Capture of Wytschaete

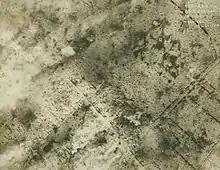

The German front line regiments in the (Wytschatete arc/salient) held areas wide with one (the , battle battalion) forward, a second (readiness battalion) in support and the third (rest battalion) in reserve back. About posts per regimental sector were dispersed around the defensive zone. The German defence was intended to be mobile and in "Ic" the third breastwork, were to conduct immediate counter-attacks to recapture "Ia" and "Ib". If they had to fall back, the support battalions would advance to restore the front system, except at Spanbroekmolen, which due to its importance was to be held at all costs.